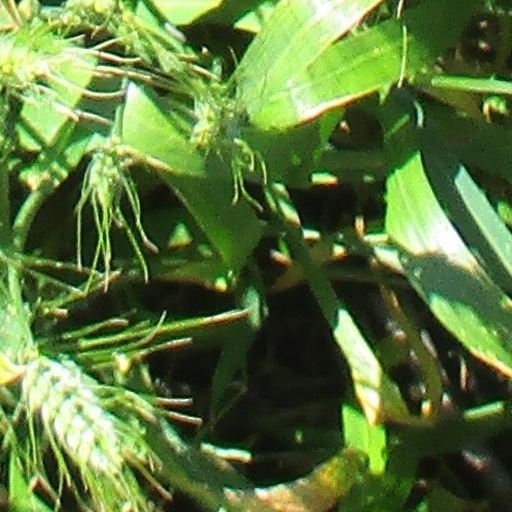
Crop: wheat